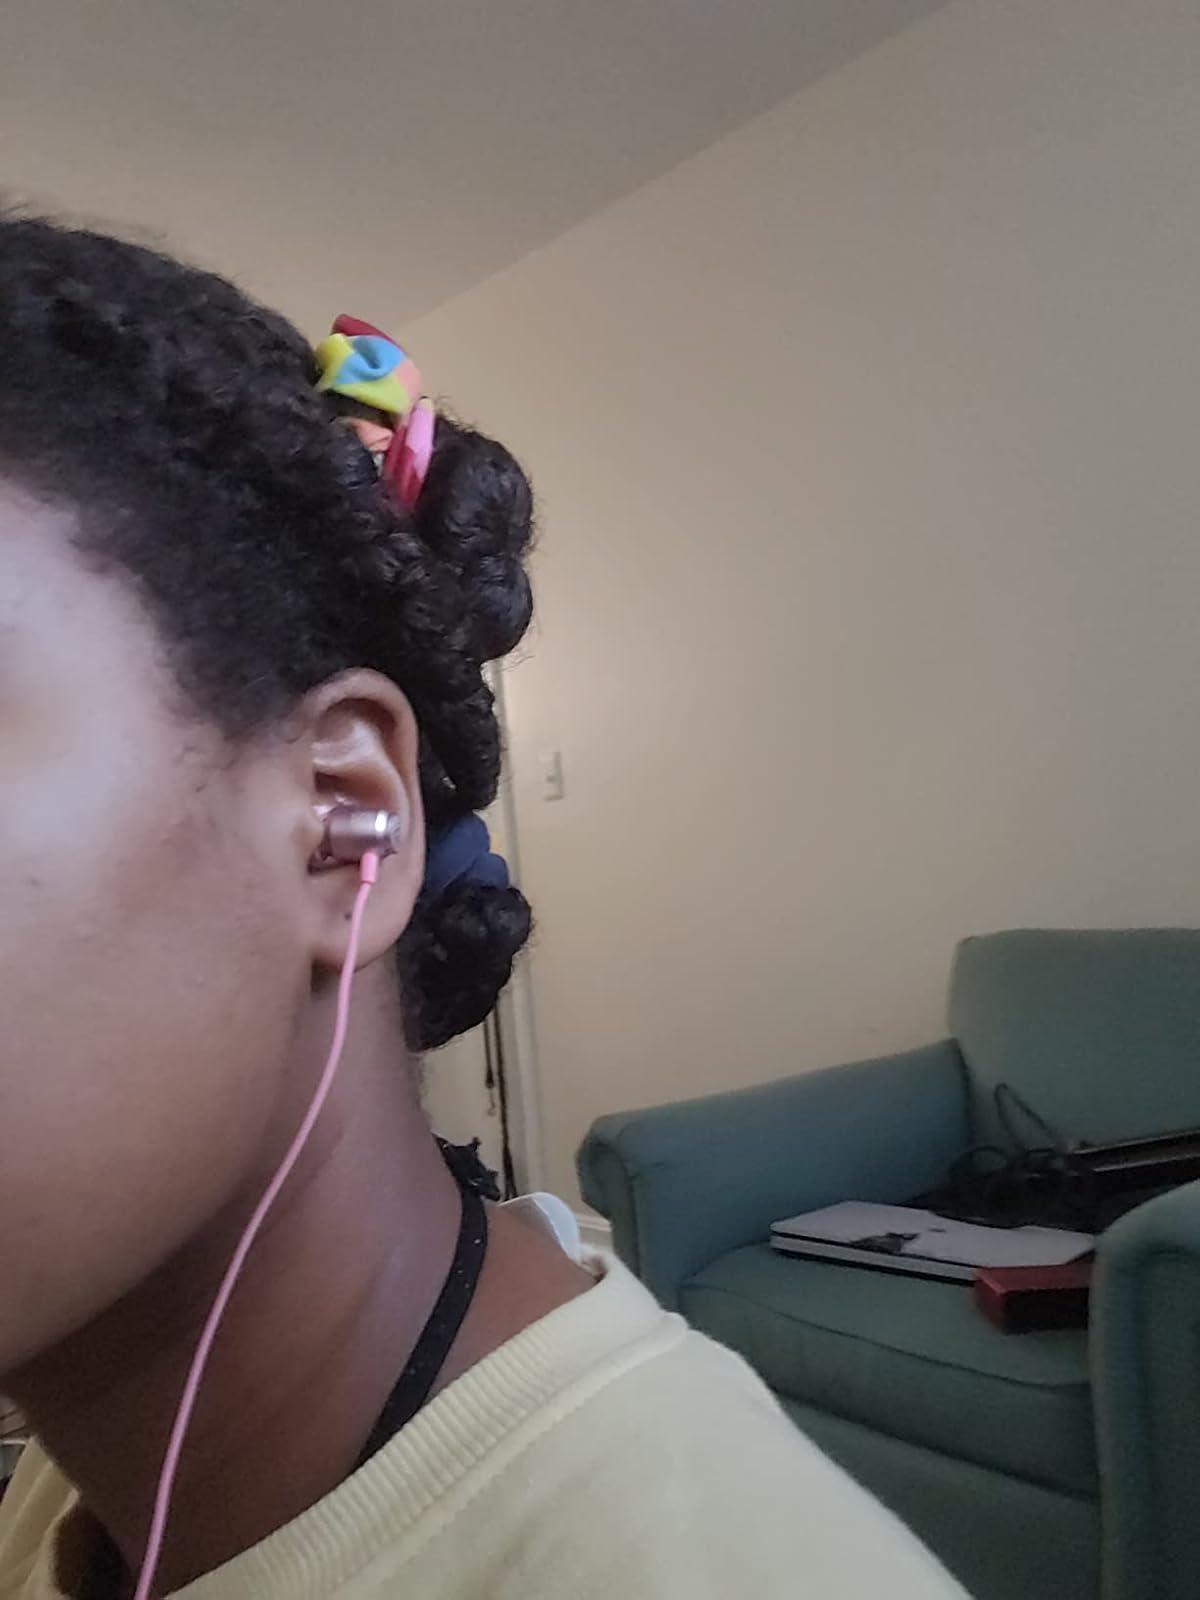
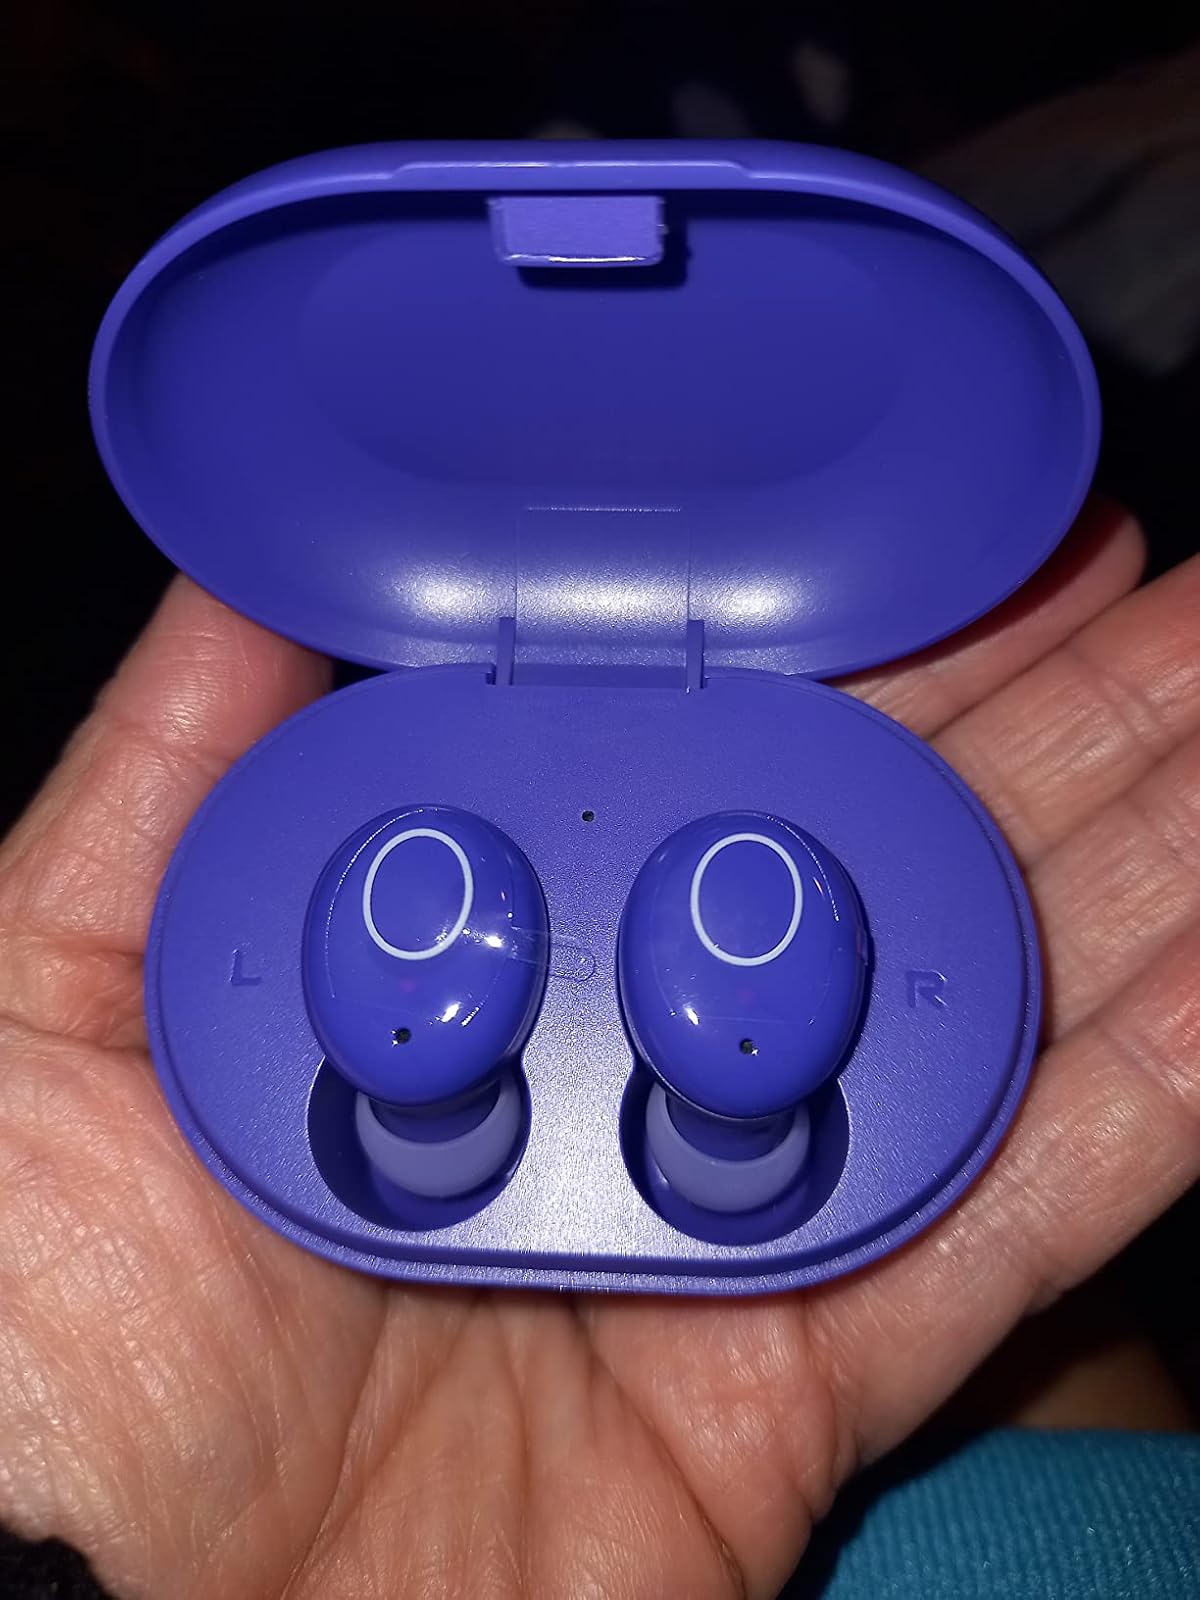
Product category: earbuds
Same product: no